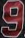
Number: 9